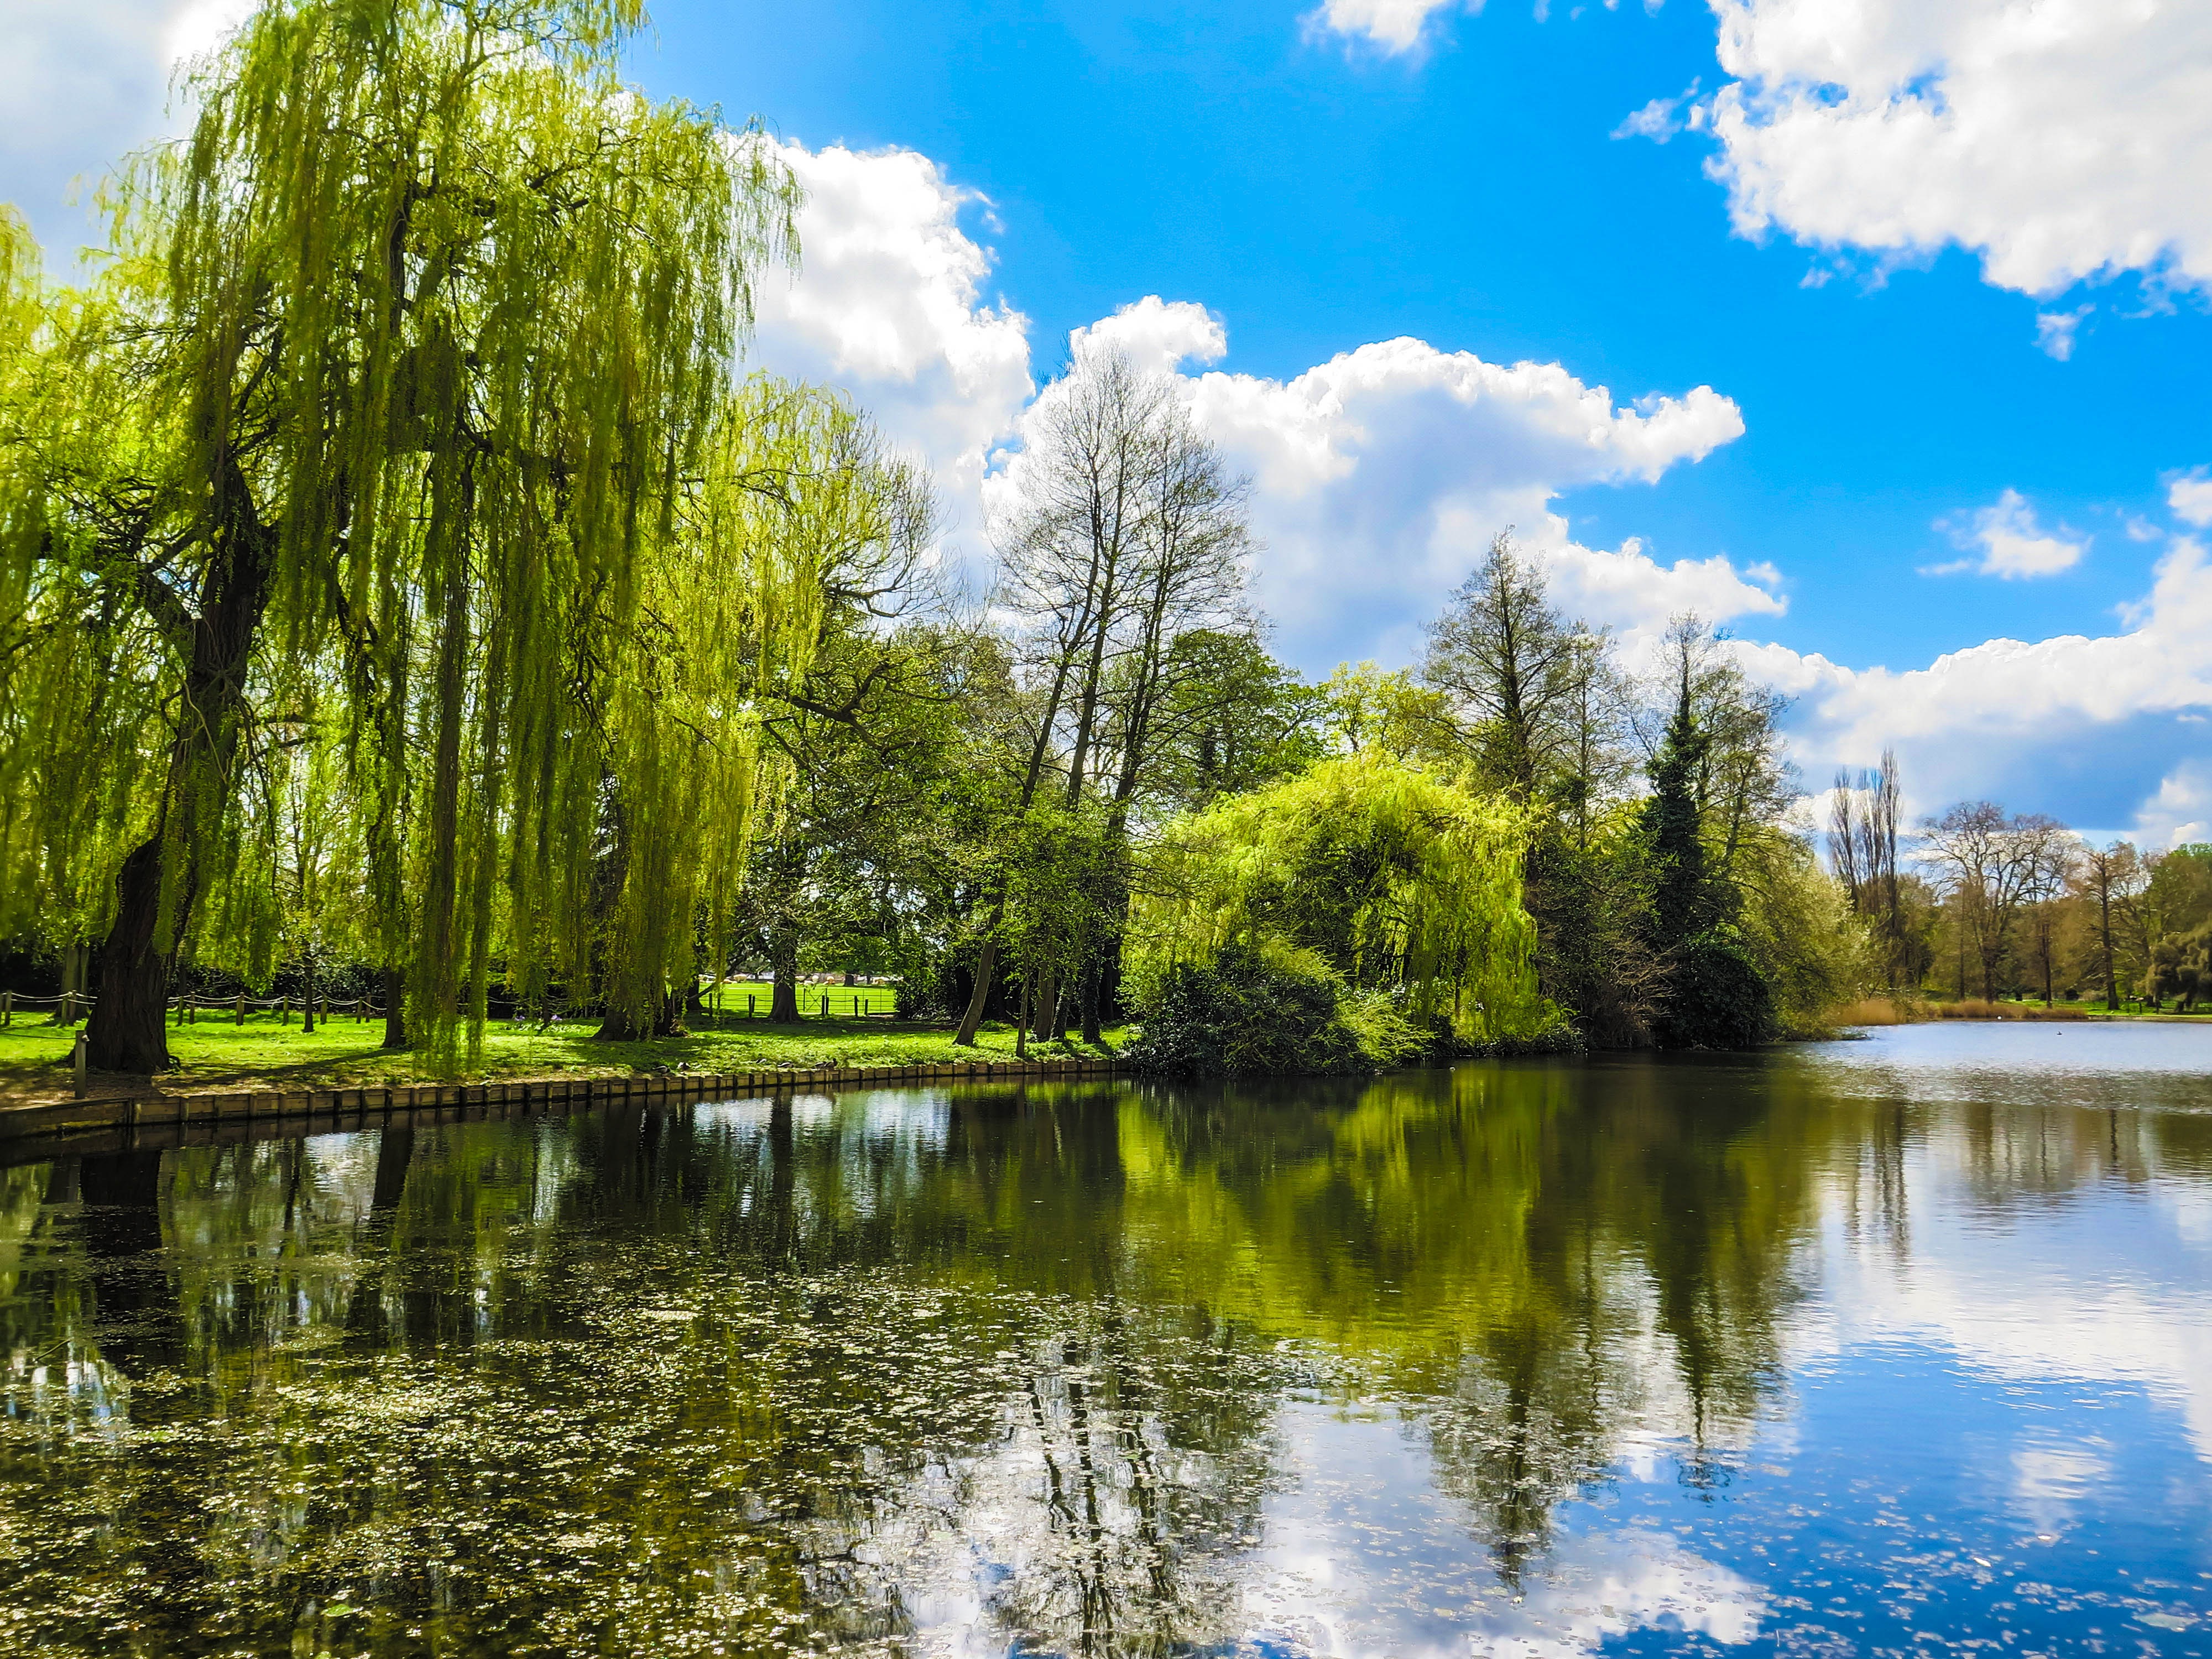
landscape, tree, water, nature, plant, meadow, leaf, flower, lake, river, pond, spring, reflection, autumn, park, waterway, body of water, wetland, woodland, thames, woody plant, bayou, runnymede